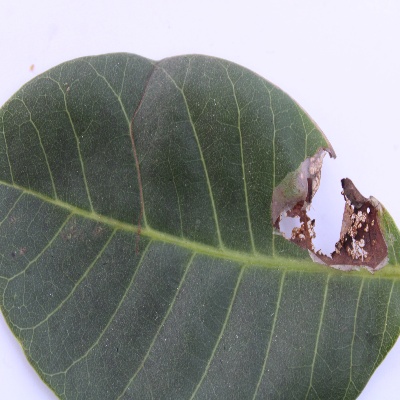
Crop: Cashew
Condition: leaf miner